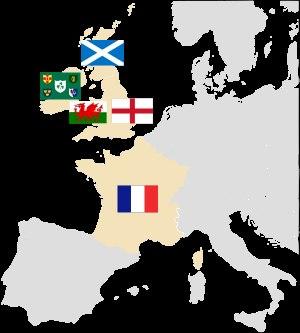
Le Tournoi des Cinq Nations féminin 1999 est la première édition du tournoi à regrouper cinq nations, et la seule dans cette composition. Il oppose les équipes d'Angleterre, d'Écosse, de France, d'Irlande et du pays de Galles et se déroule du 6 février au 1ᵉʳ avril 1999. Il succède aux trois tournois britanniques des années précédentes.